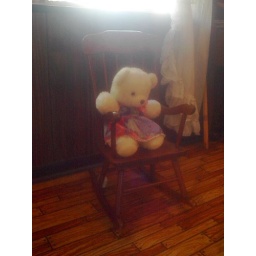
bear in a rocking chair